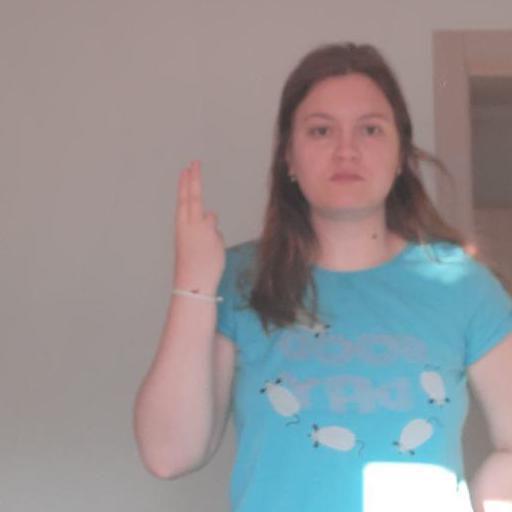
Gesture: two_up_inverted